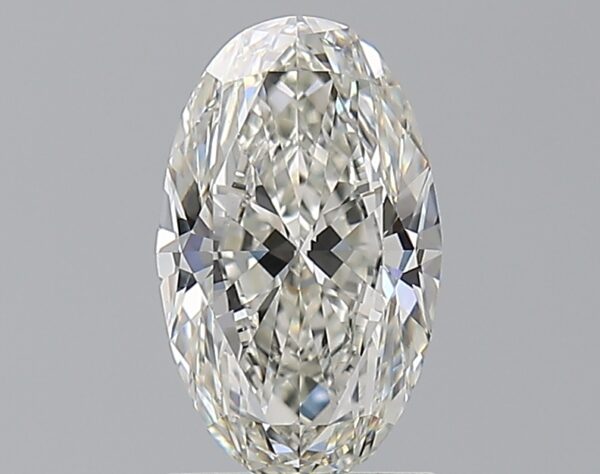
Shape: oval
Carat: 1.71
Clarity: VVS2
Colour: H
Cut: EX
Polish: EX
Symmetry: EX
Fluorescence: N
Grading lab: GIA
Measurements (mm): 10.15 x 6.19 x 3.9